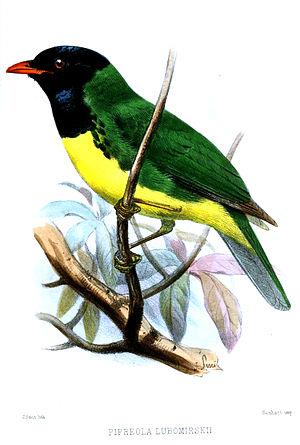
Pipreola est un genre d’oiseau de la famille des Cotingidae. Il regroupe 11 espèces de cotingas.